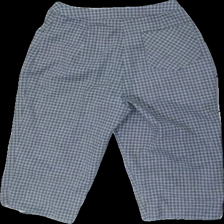
View: back
Type: Shorts
Category: Ladies
Brand: Not in the list
Brand text on label: cotton inn
Colors: Grey, Black, Pink
Material: ?
Pattern: Checkered print
Cut: Regular
Size: S
Season: Summer
Damage location: middle right
Price range: <50
Recommended usage: Reuse
Description: rutiga byxor som går till knäna, lite noppriga